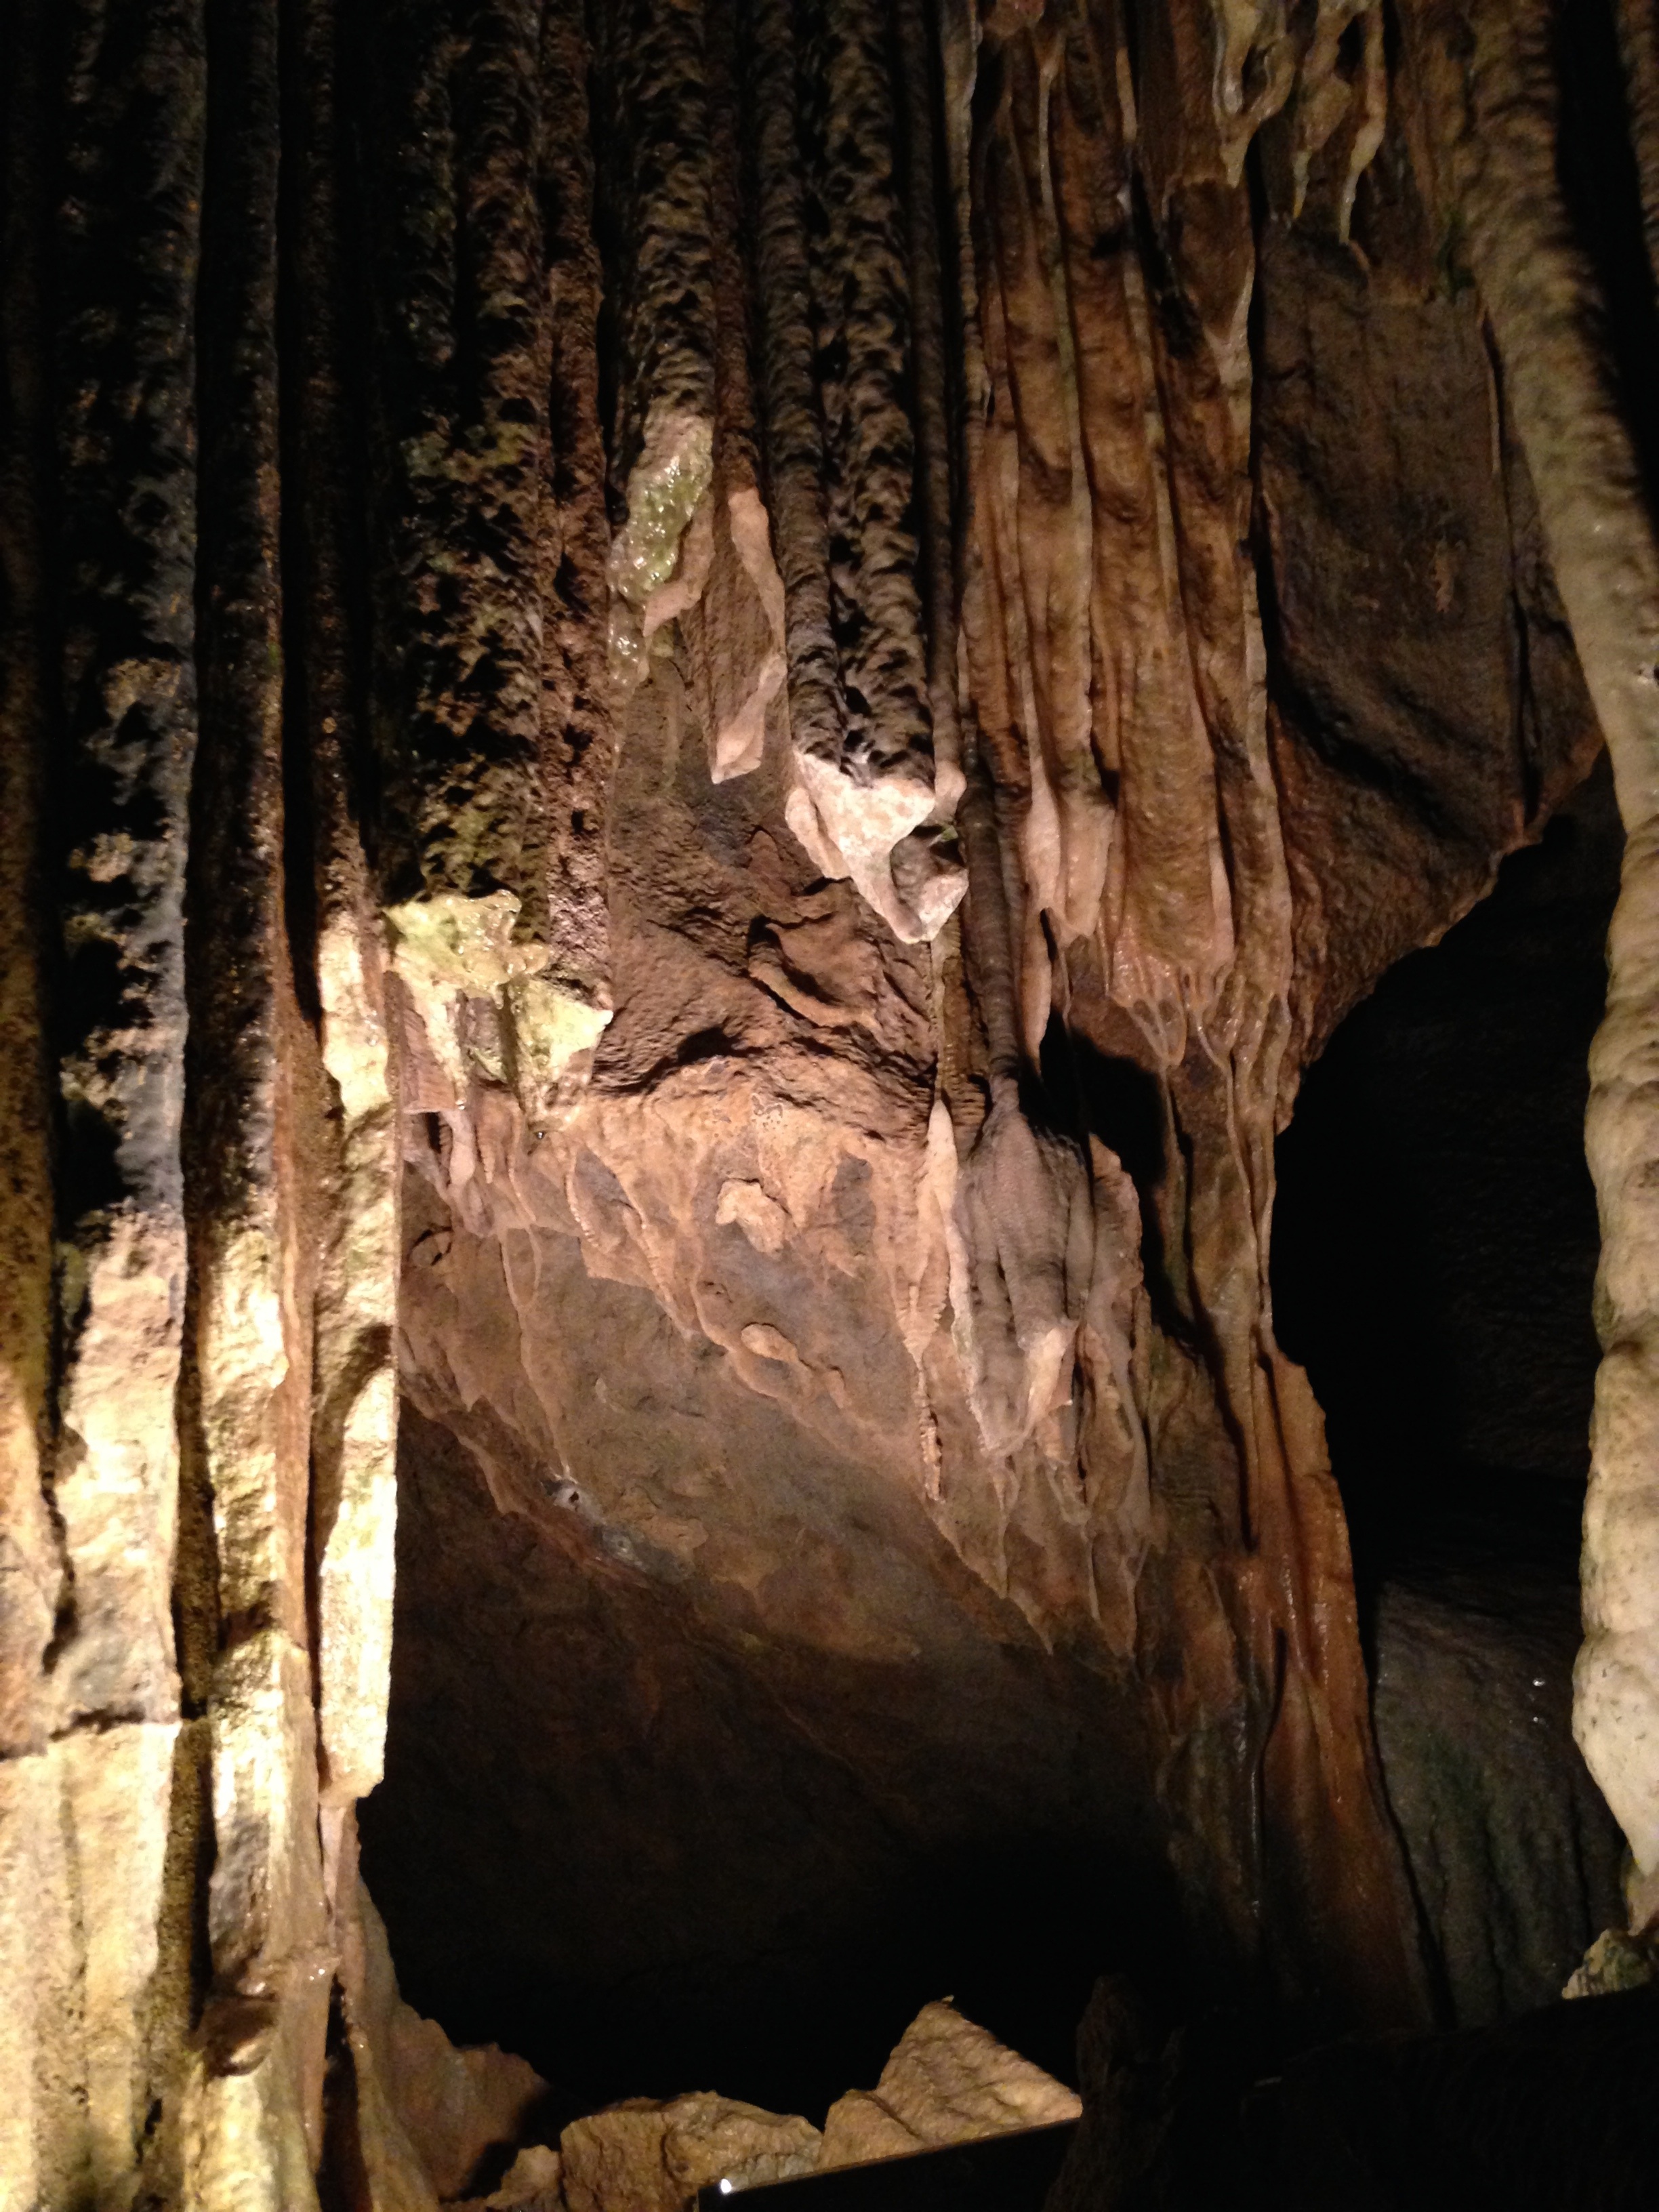
adventure, stone, formation, cave, brown, caving, stalagmite, stalactite, landform, geographical feature, pit cave, flowstone